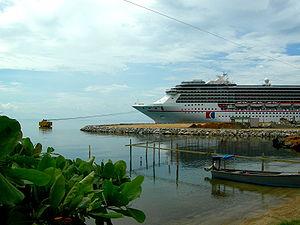
Le Carnival Legend est un bateau de croisière appartenant à la compagnie de croisière Carnival Cruise Lines.